Kanna, Poland

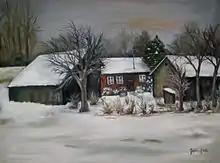
Picture painted by Zofia Soto - Chlastawa

Many animals call the village home, including; badger, marten, European pine marten, weasel, boar, moose, deer and beavers. Additionally, Hamster European can be found, a legally protected animal. The birds include the Accipitrinae, common raven, goldfinch, lesser spotted eagle, common kestrel necked, tern, northern lapwing, cormorant, corncrake and woodpecker, Eurasian eagle-owl or buzzard.